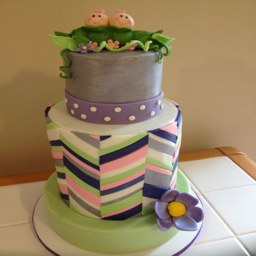
sweet peas in a pod baby shower cake